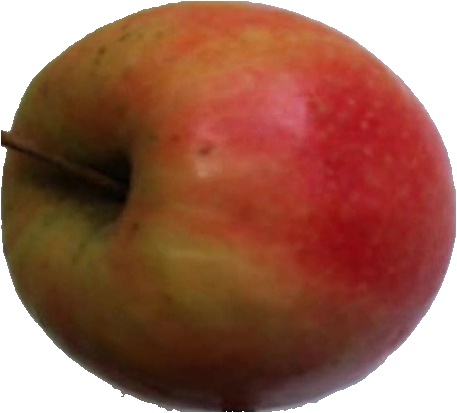
Label: apple_pink_lady_1